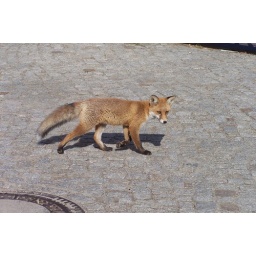
A young red fox (Vulpes vulpes) running around Museum Island in Berlin, Germany.